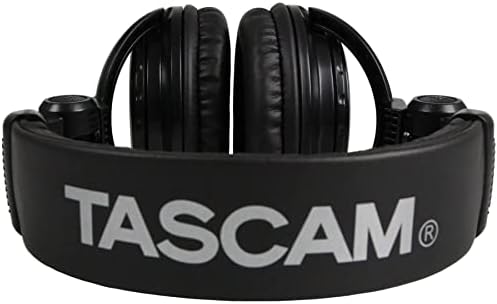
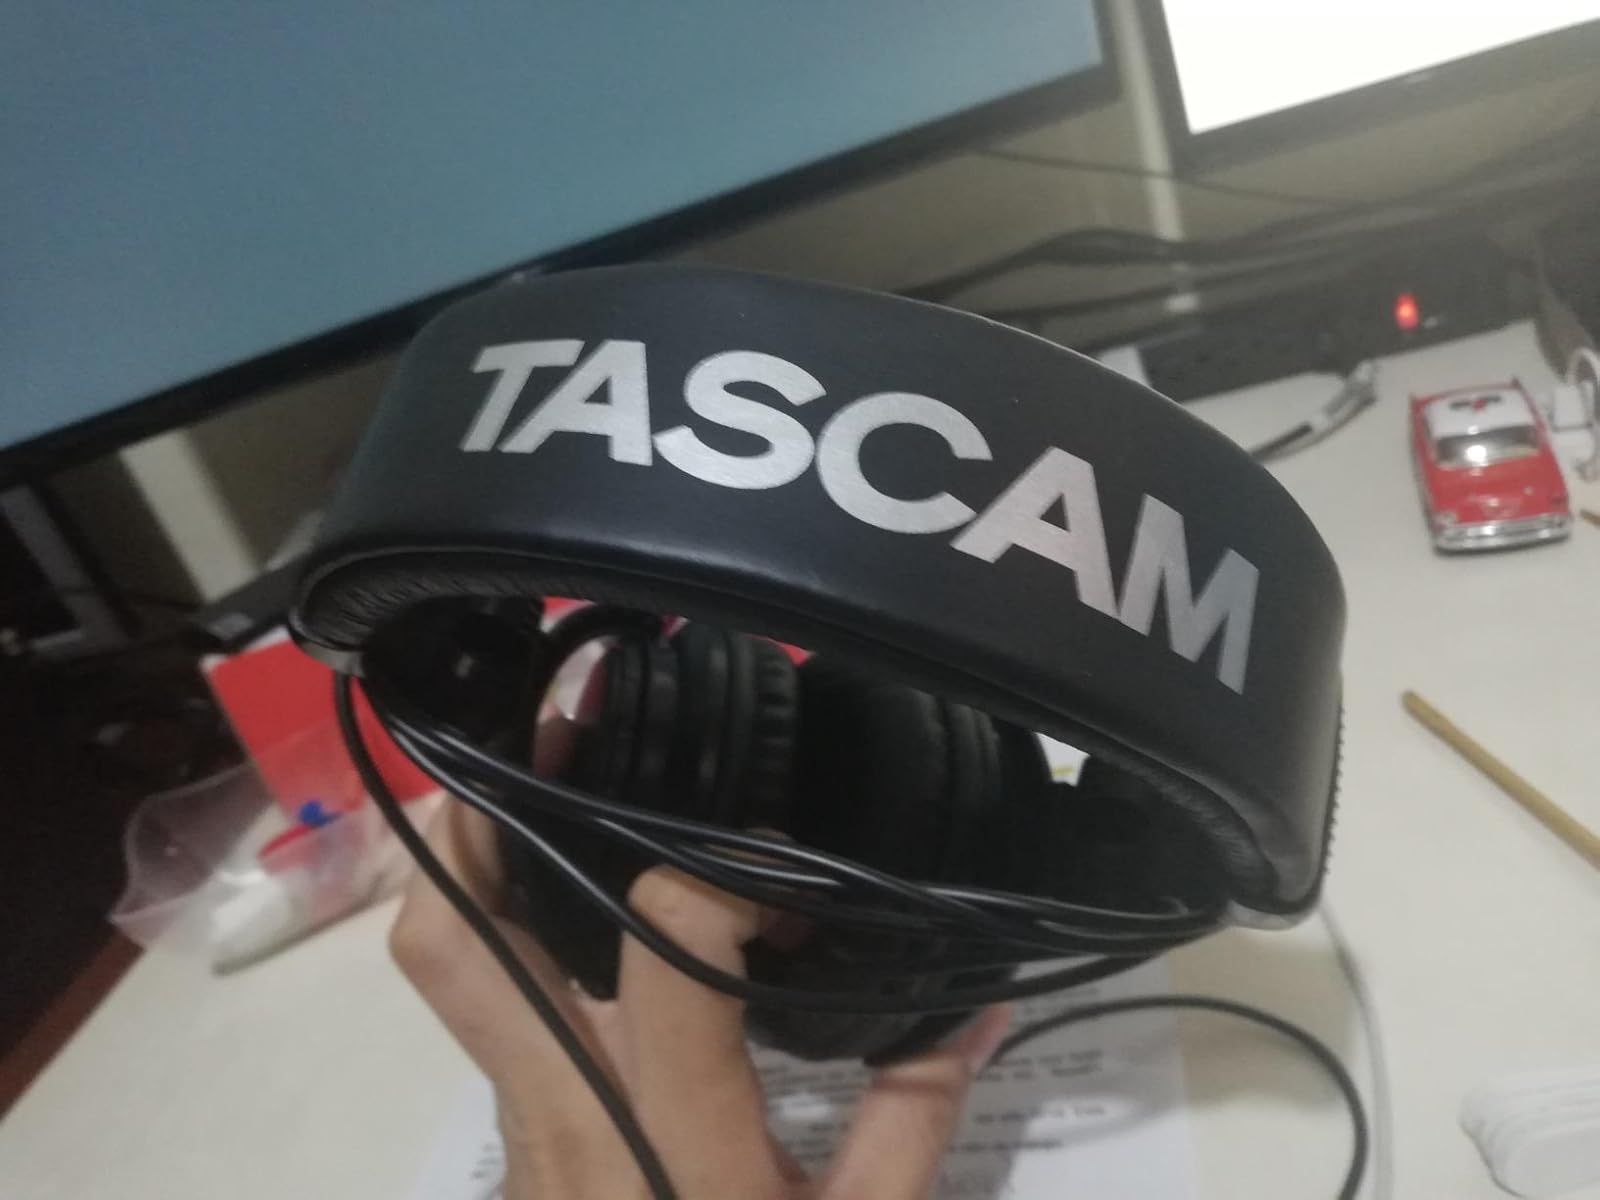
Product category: headphones
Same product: yes